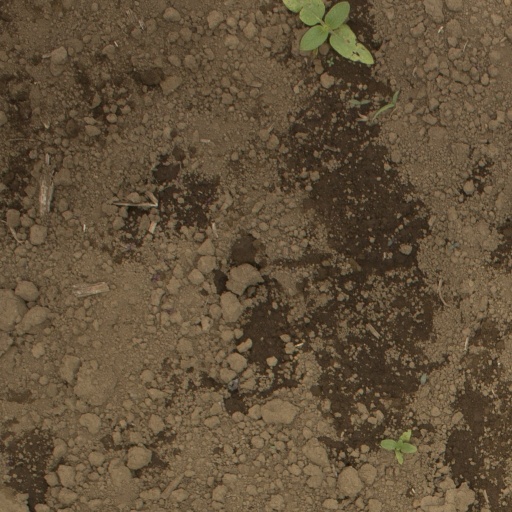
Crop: Jerusalem artichoke